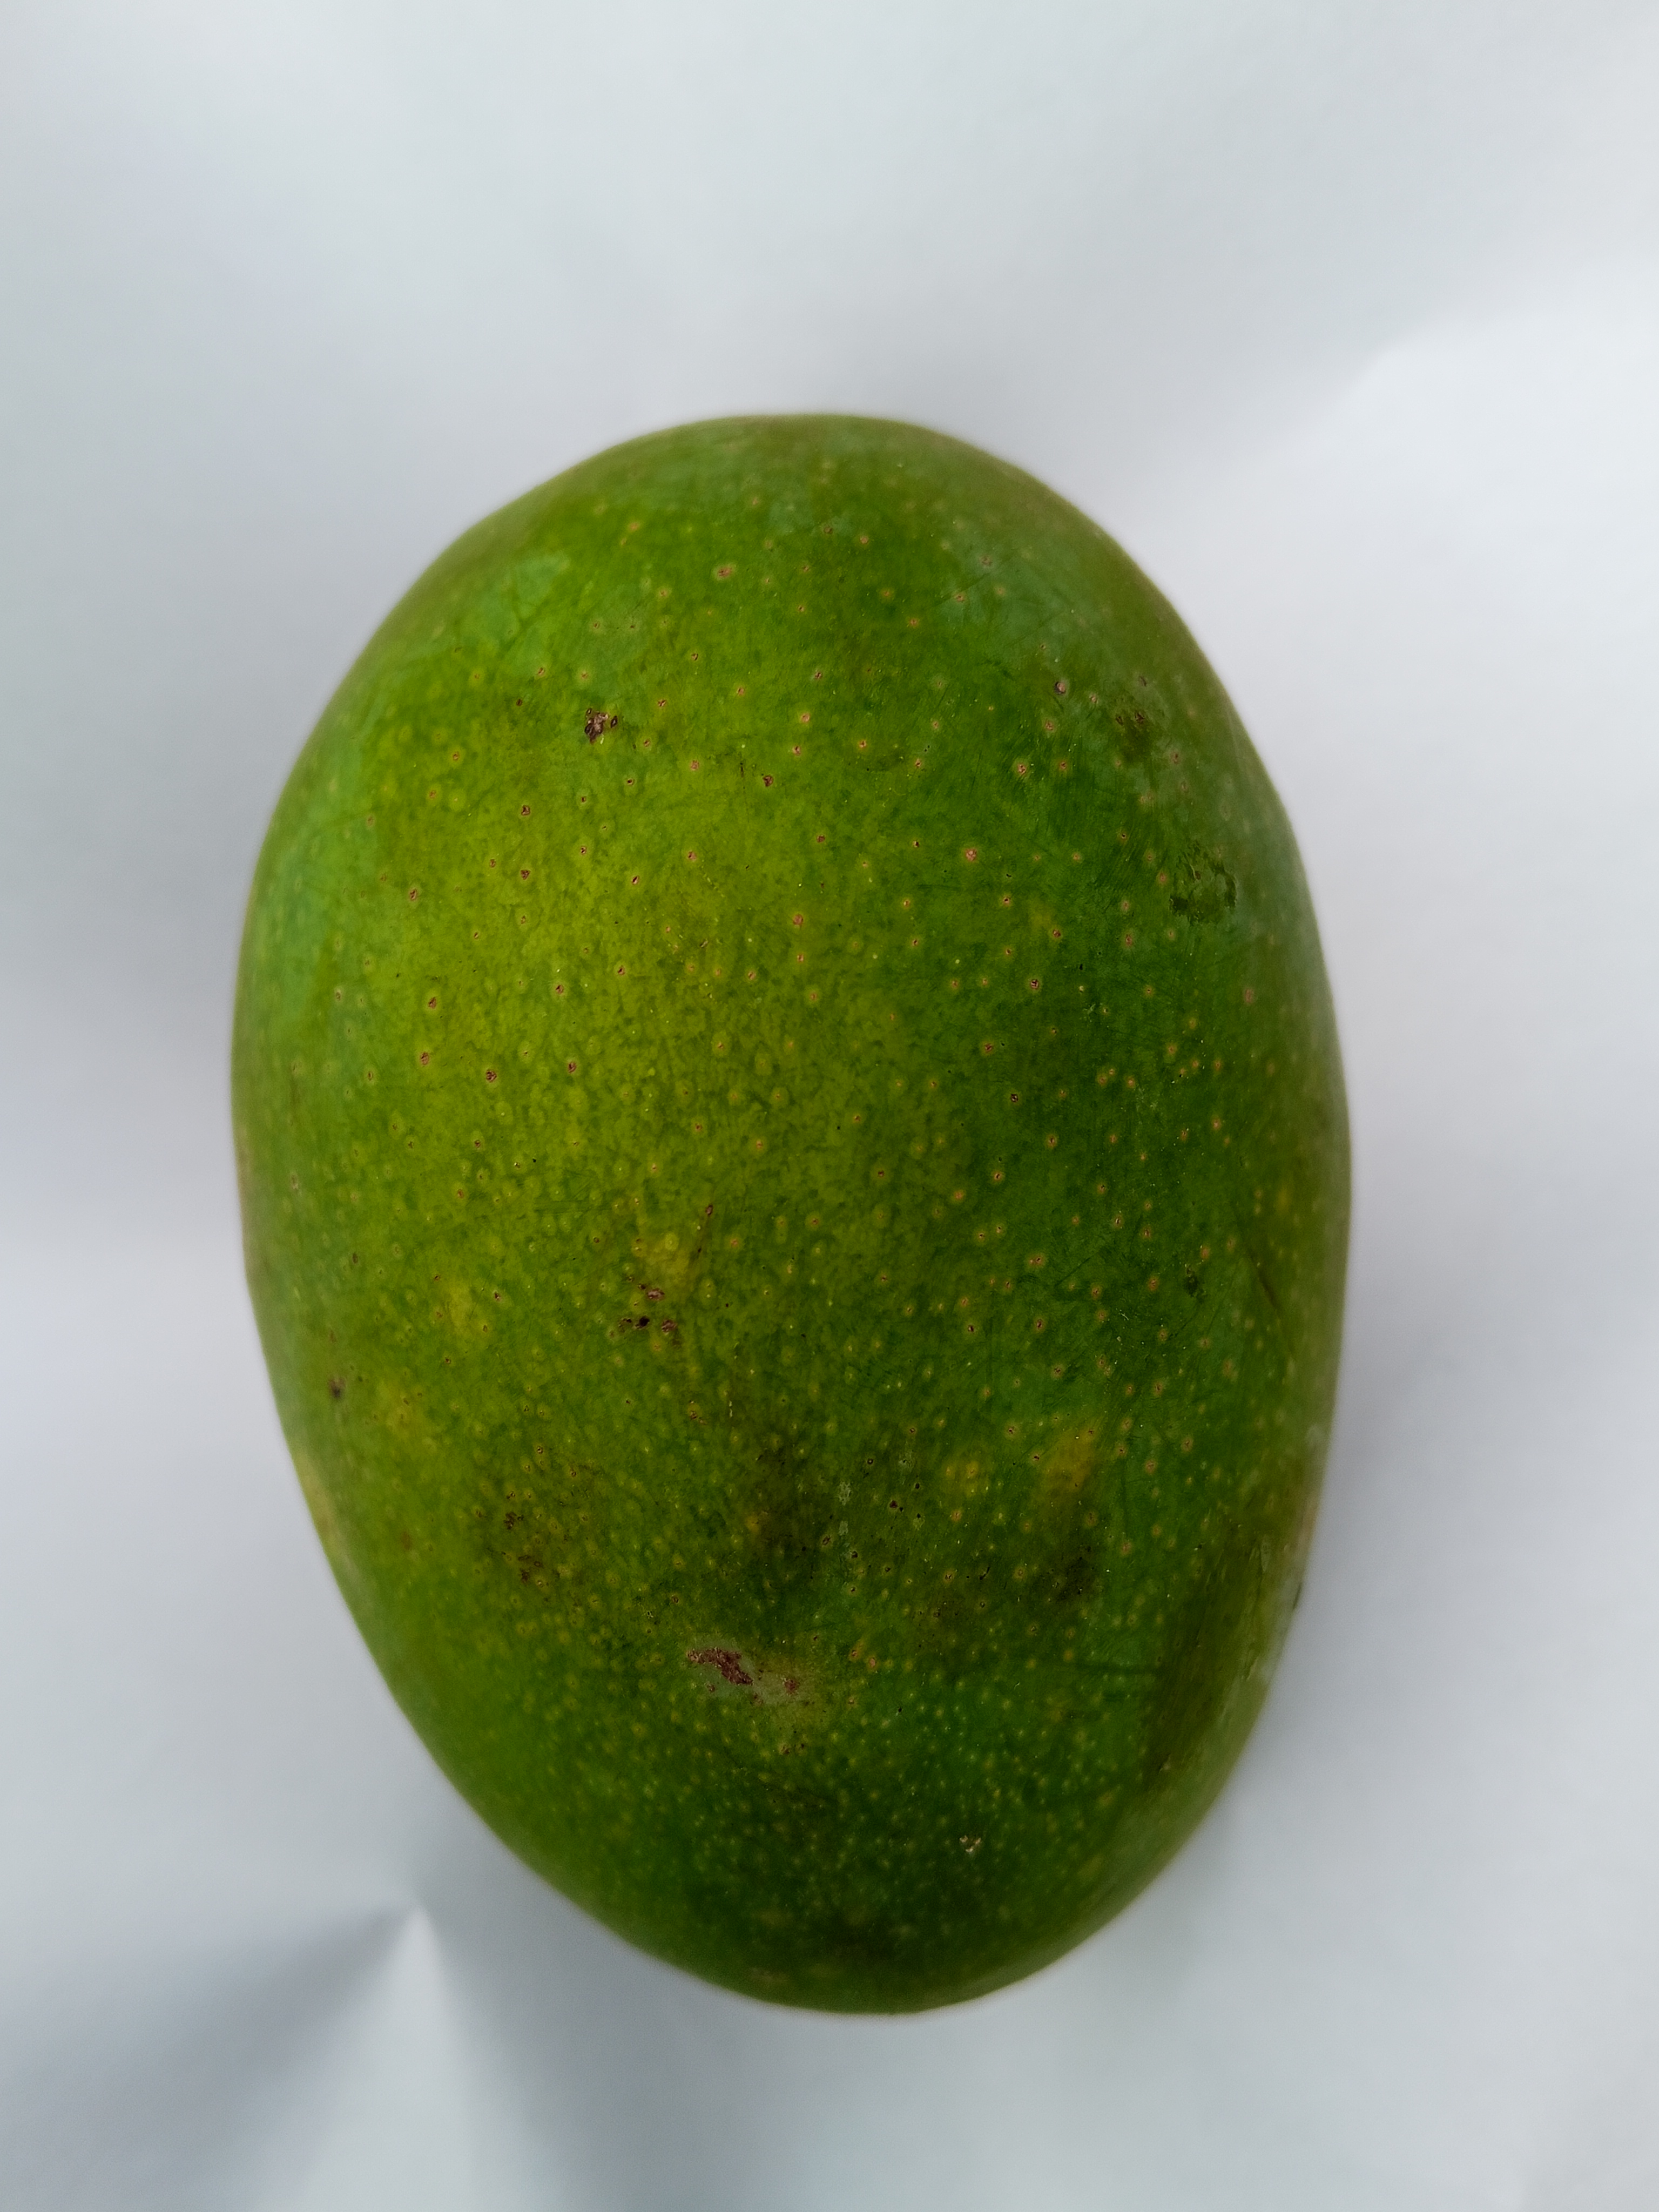
Mango variety: Himsagar